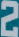
Number: 2